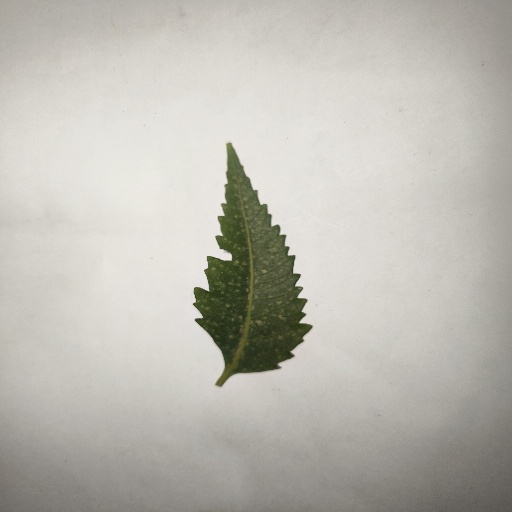
Species: Neem
Leaf condition: Powdery Mildew